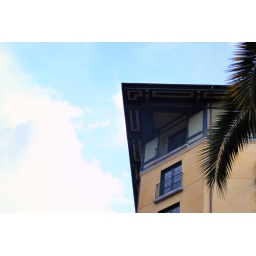
A peek of blue sky on a rainy day in Santana Row, Jan 08